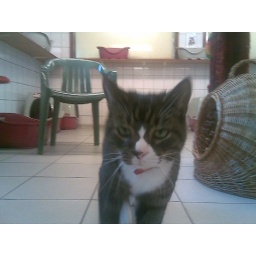
A cat called Kissy at the cat shelter on water in Amsterdam